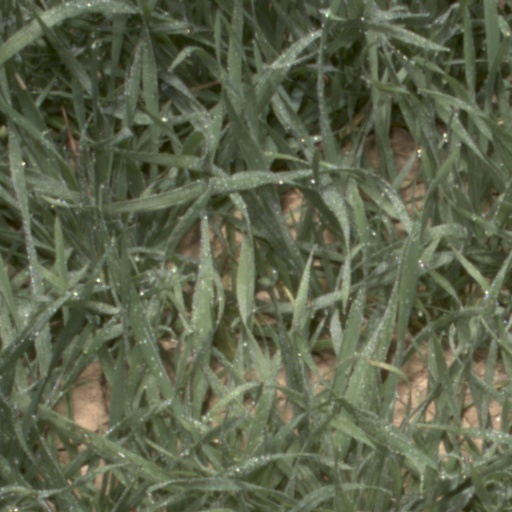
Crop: wheat